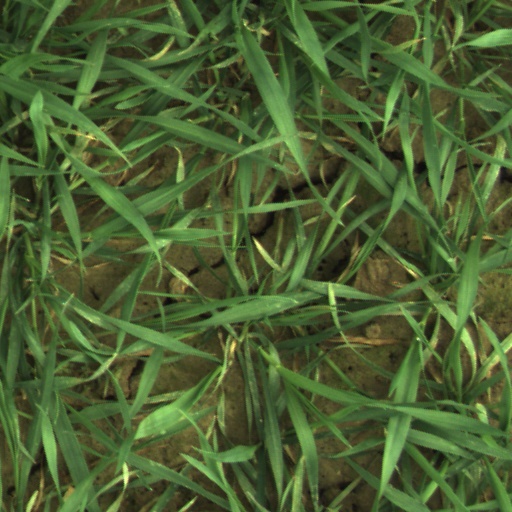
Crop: wheat